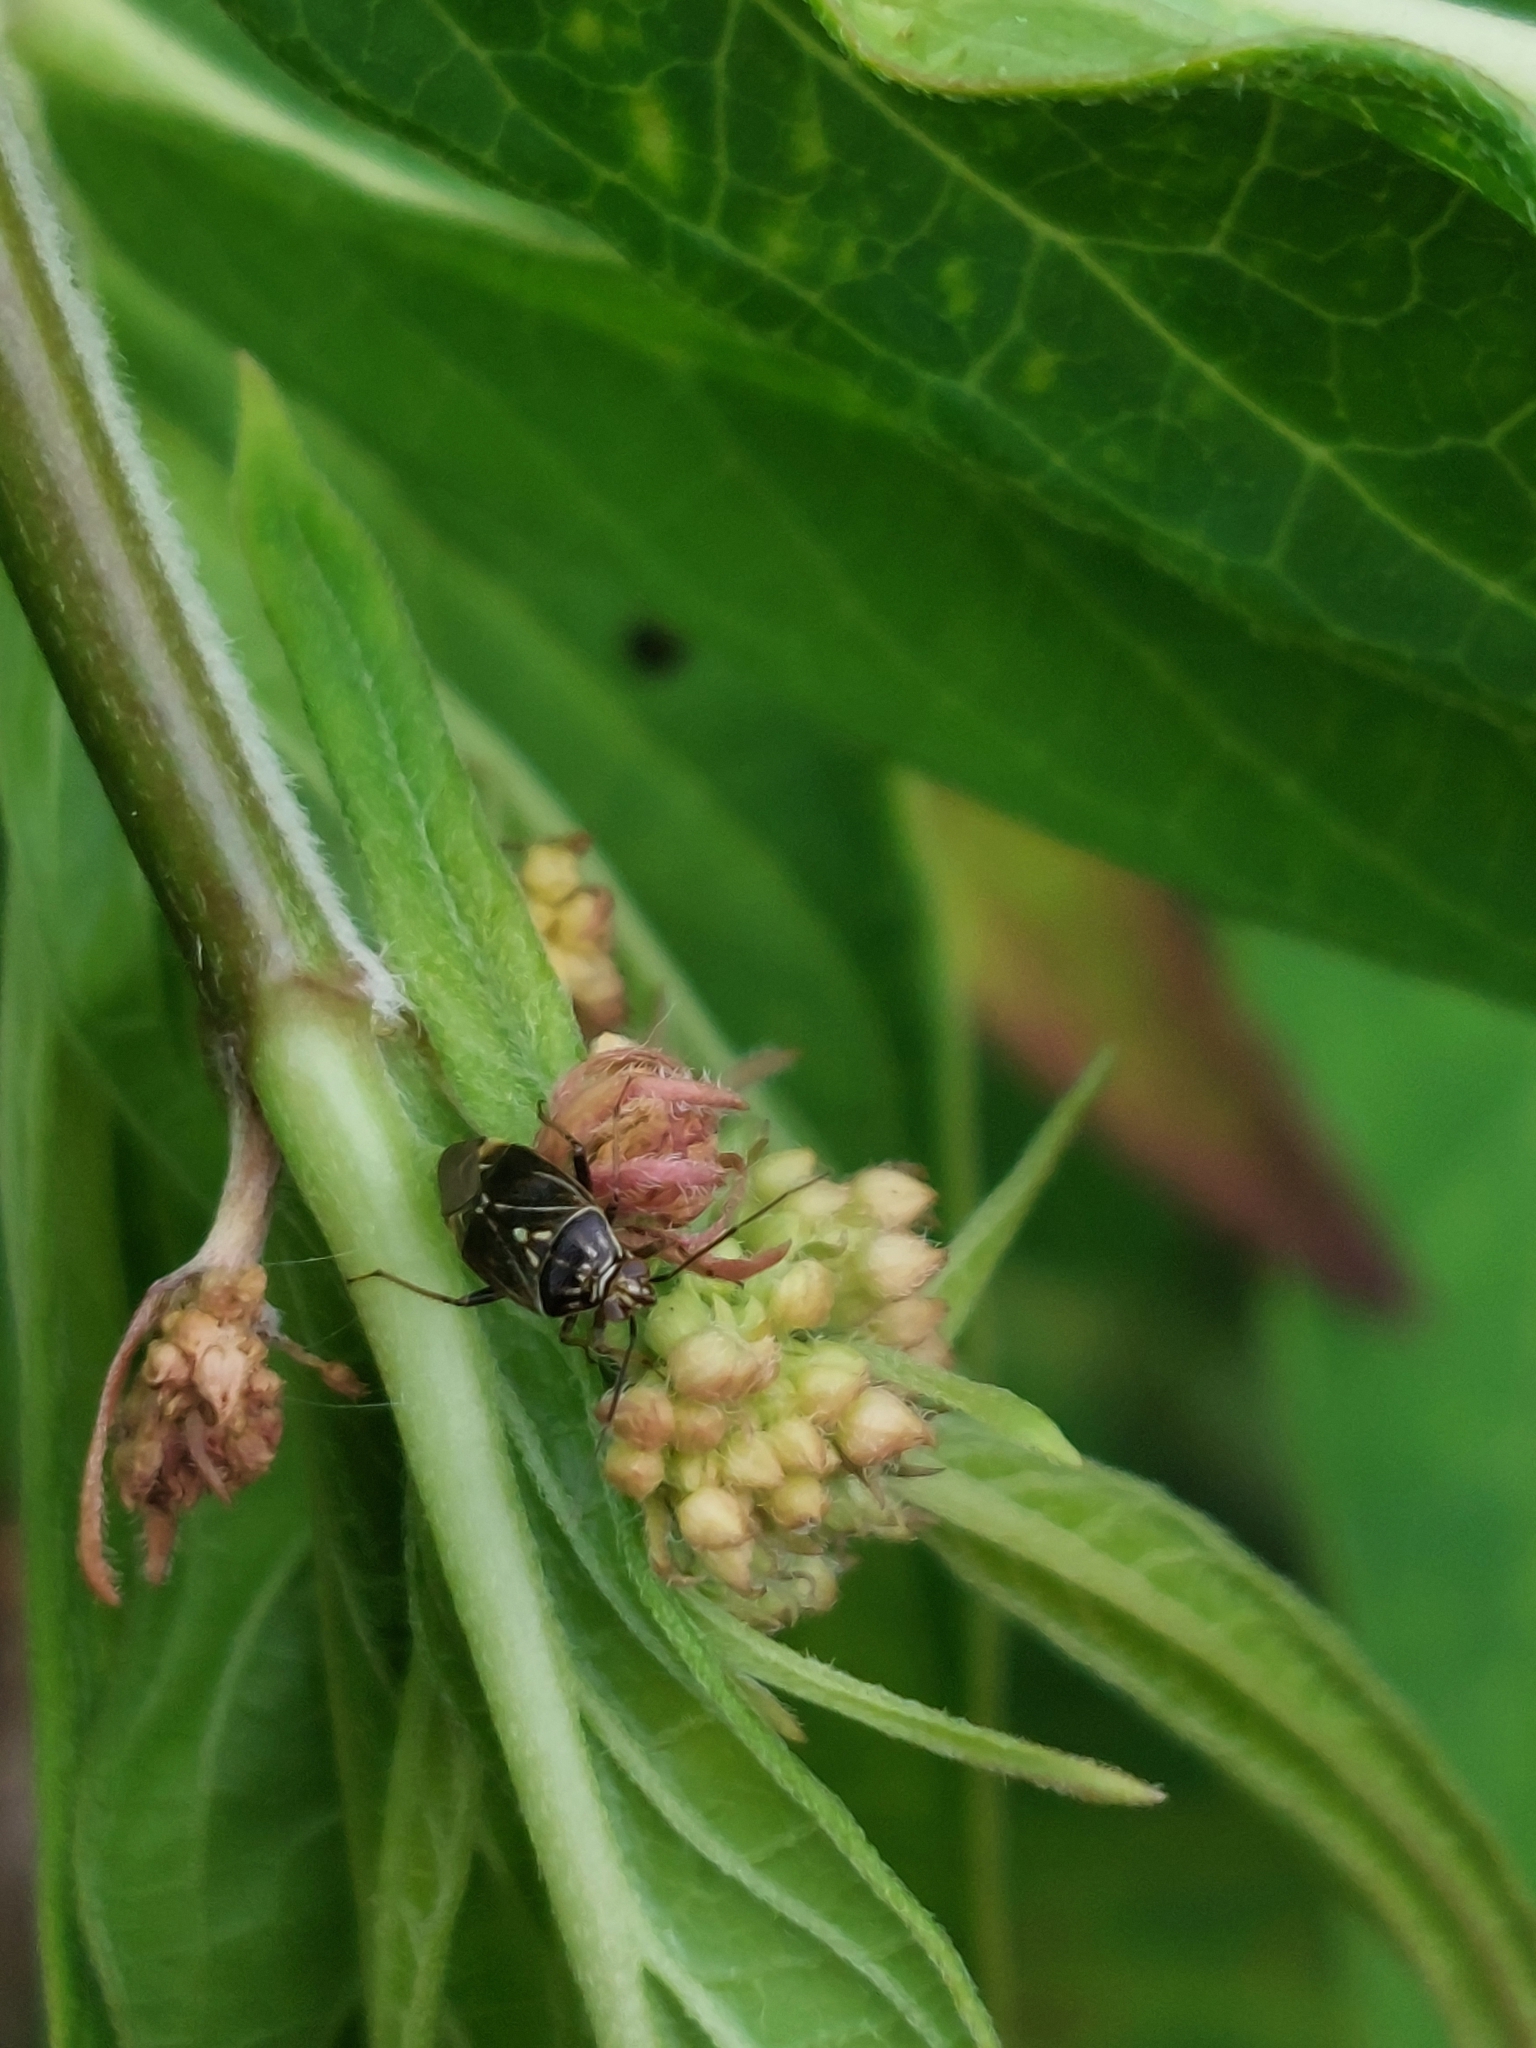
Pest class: lygus_bug